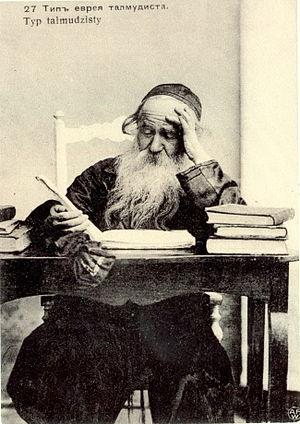
Le Ghetto de Sloutsk fut un lieu de déportation sous la contrainte des Juifs de la ville de Sloutsk et de villages et hameaux environnants dans le cadre de la Shoah en Biélorussie et de l'extermination des Juifs durant la période de l'occupation des territoires de l'URSS par les forces armées du troisième Reich et leurs complices durant la Seconde Guerre mondiale. Le nombre de victimes juives assassinées pendant la période d'existence du ghetto s'élève à environ 18 000. Le nombre de victimes juives de la Shoah en Biélorussie atteint près de 800 000 dont la plupart dans les 300 ghettos de Biélorussie.